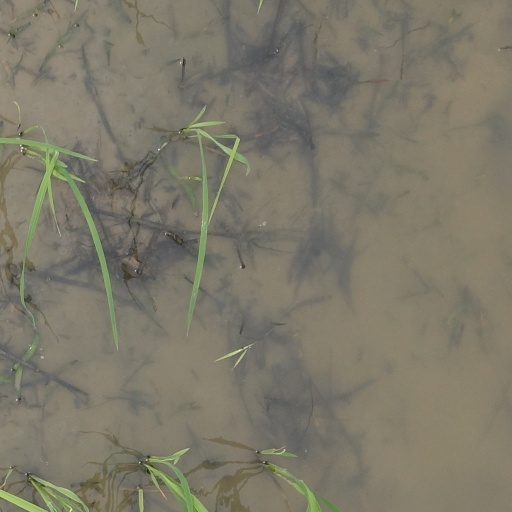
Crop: rice